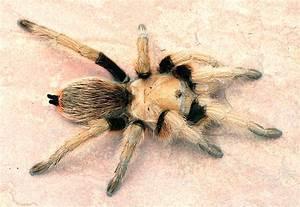
spider